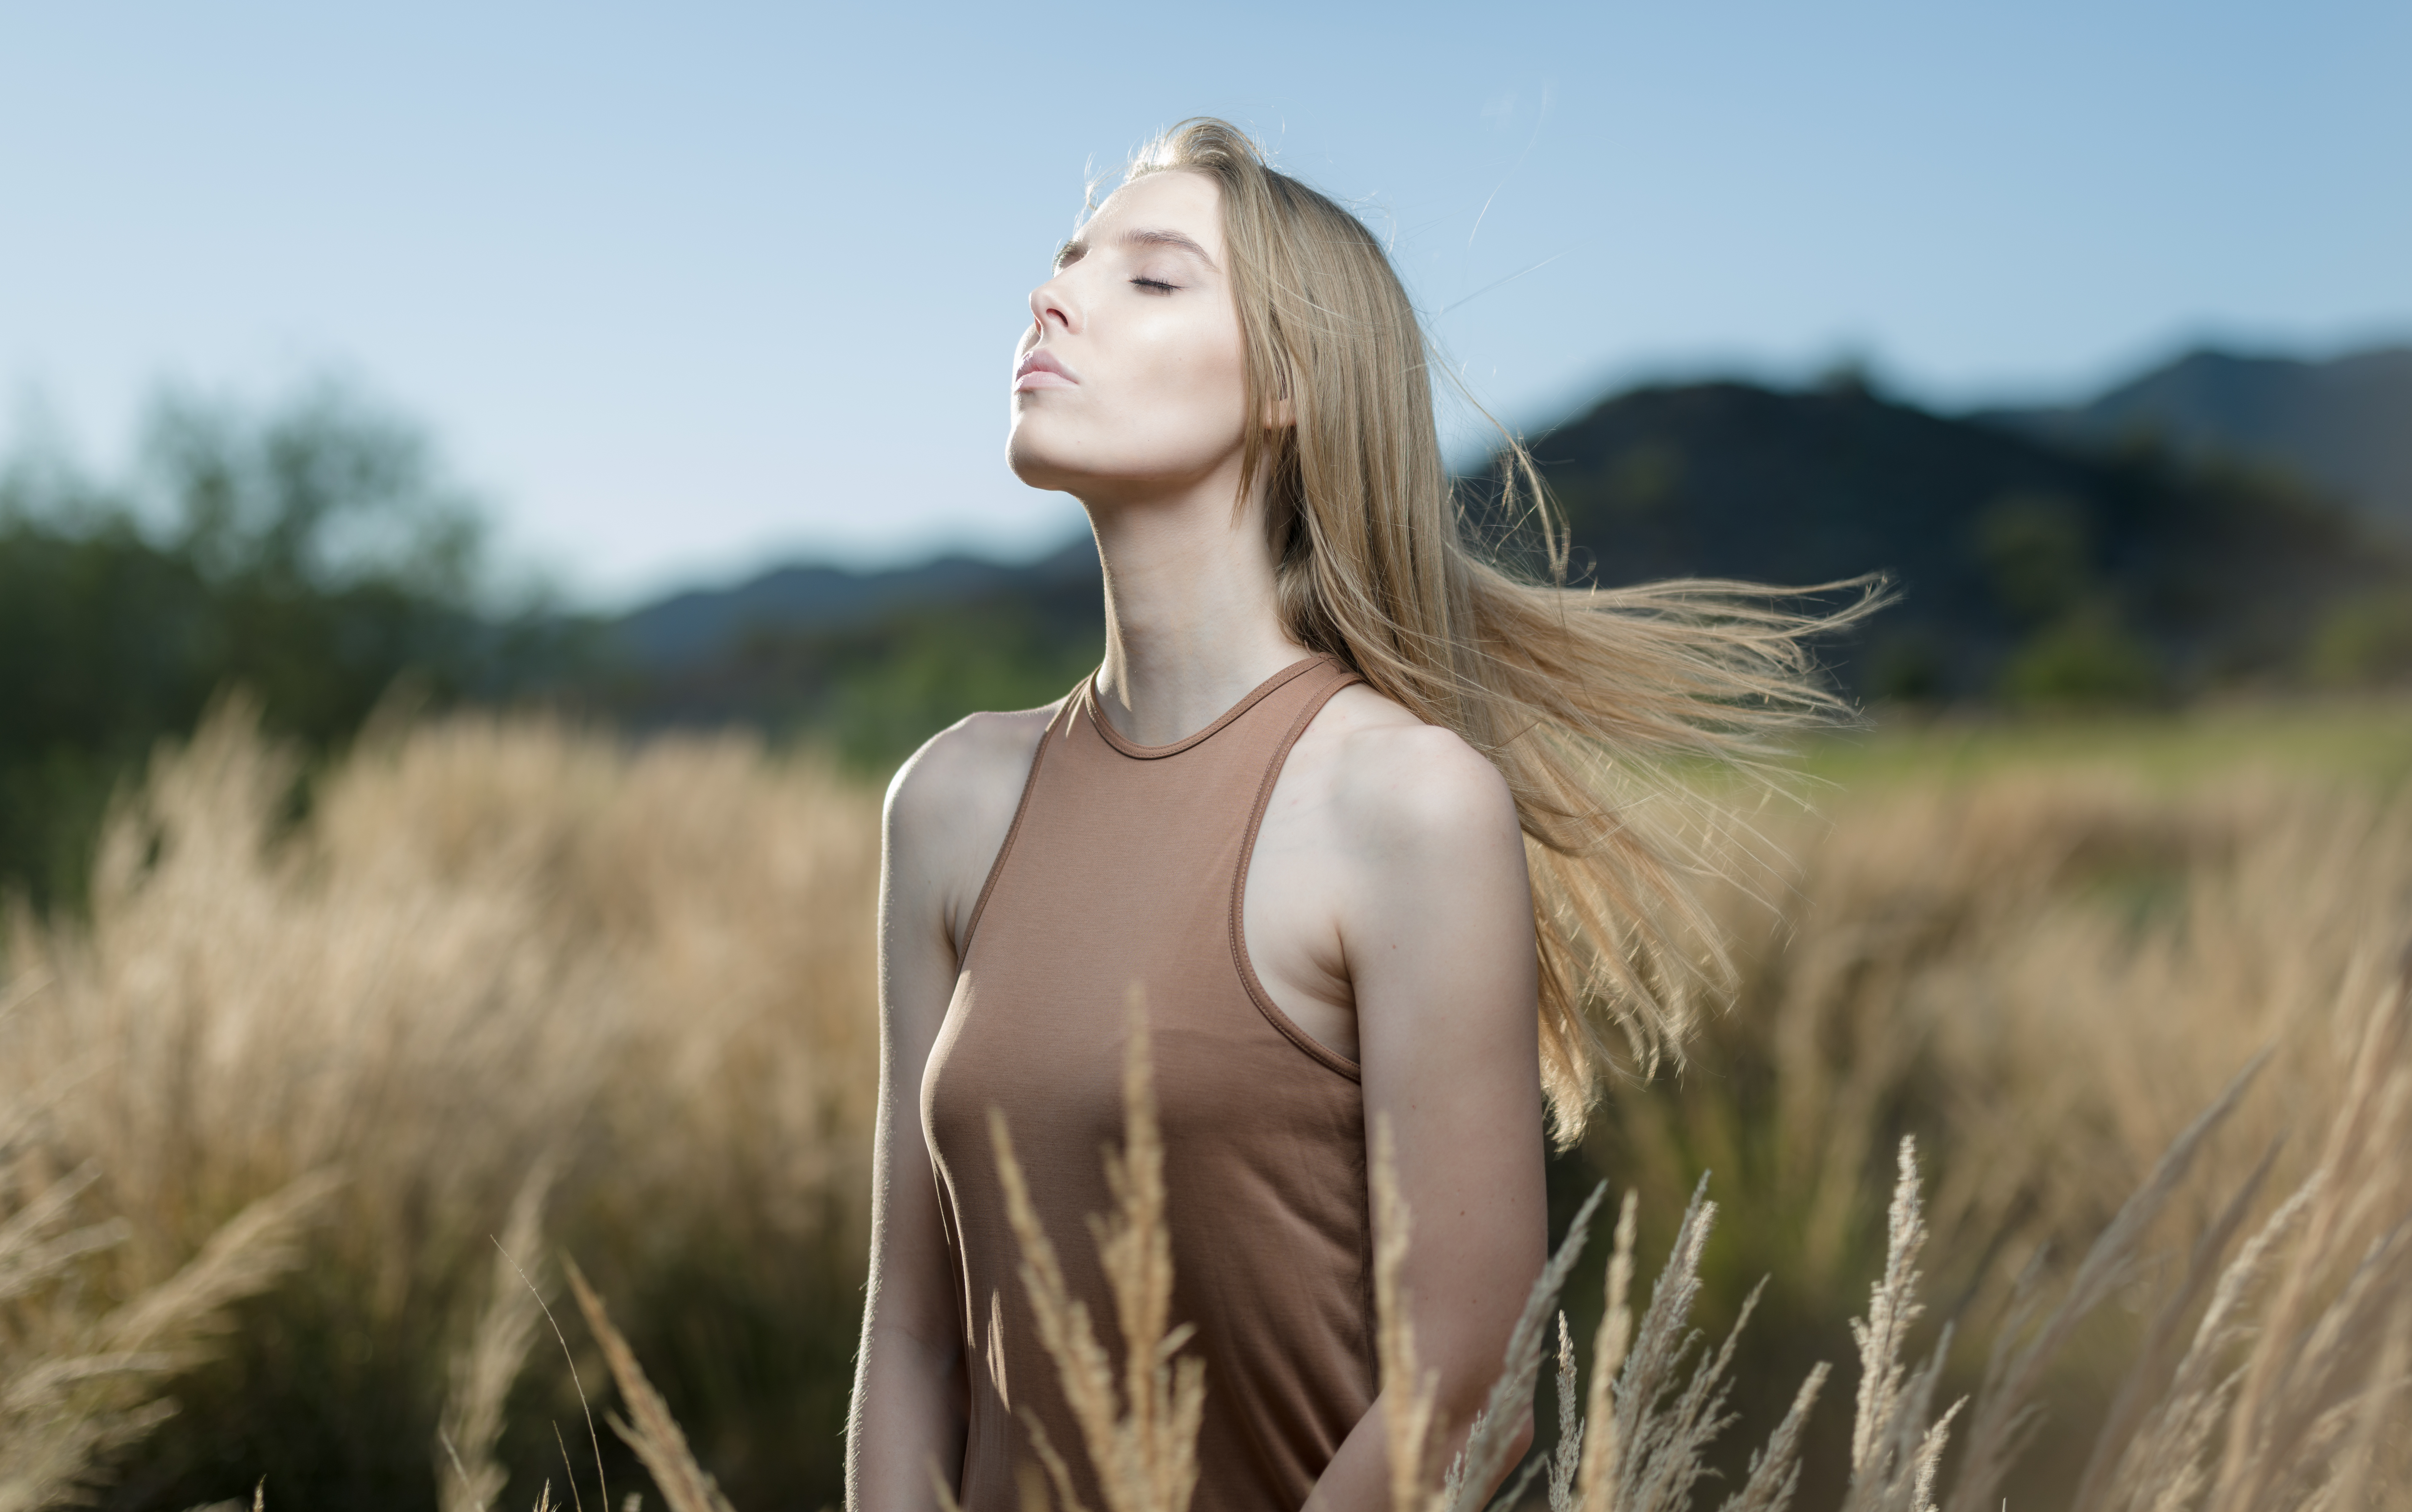
grass, girl, woman, hair, photography, sunlight, model, spring, breeze, hairstyle, outdoors, photograph, beauty, blond, habitat, pentax645z, 645z, beautifulwoman, warmth, photo shoot, portrait photography, natural environment, grass family